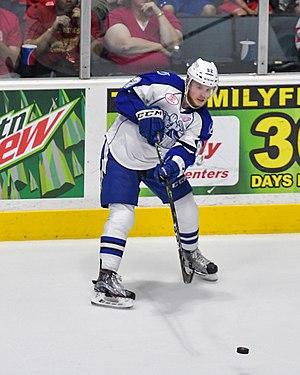
Joël Vermin est un joueur professionnel suisse de hockey sur glace et néerlandais. Il évolue au poste d'attaquant. Son père est néerlandais et sa mère hongroise.